Xiaotingia

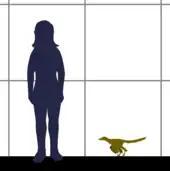
Size of "Xiaotingia"

"Xiaotingia" is known from the holotype STM 27-2, an articulated and almost complete skeleton including the skull. It was probably collected in the Linglongta area, Jianchang, from the Tiaojishan Formation.